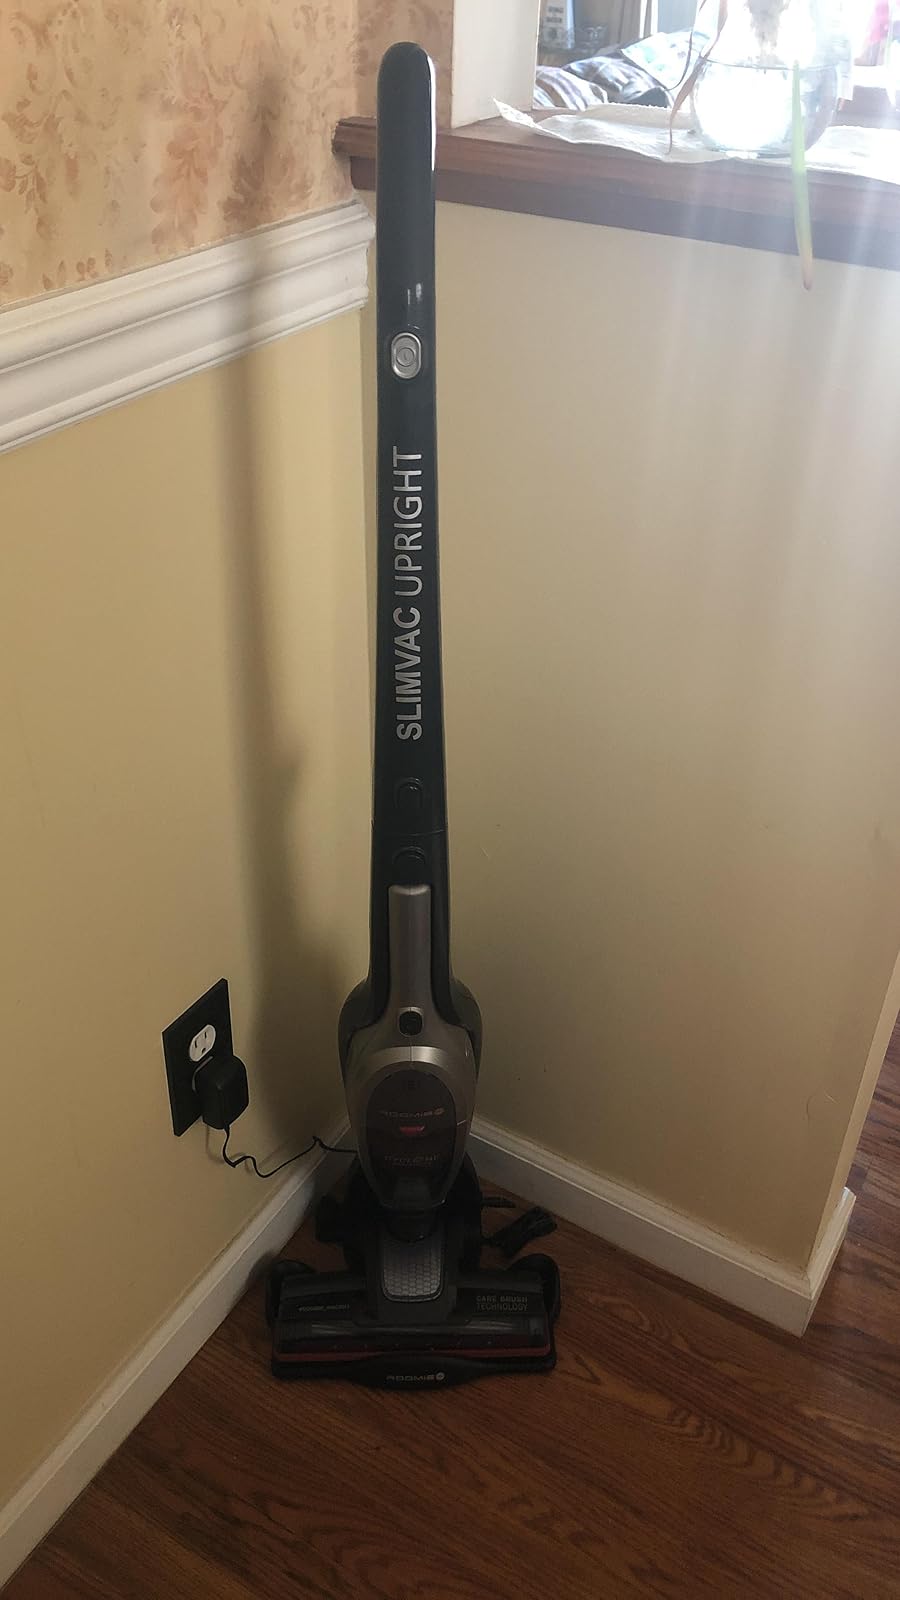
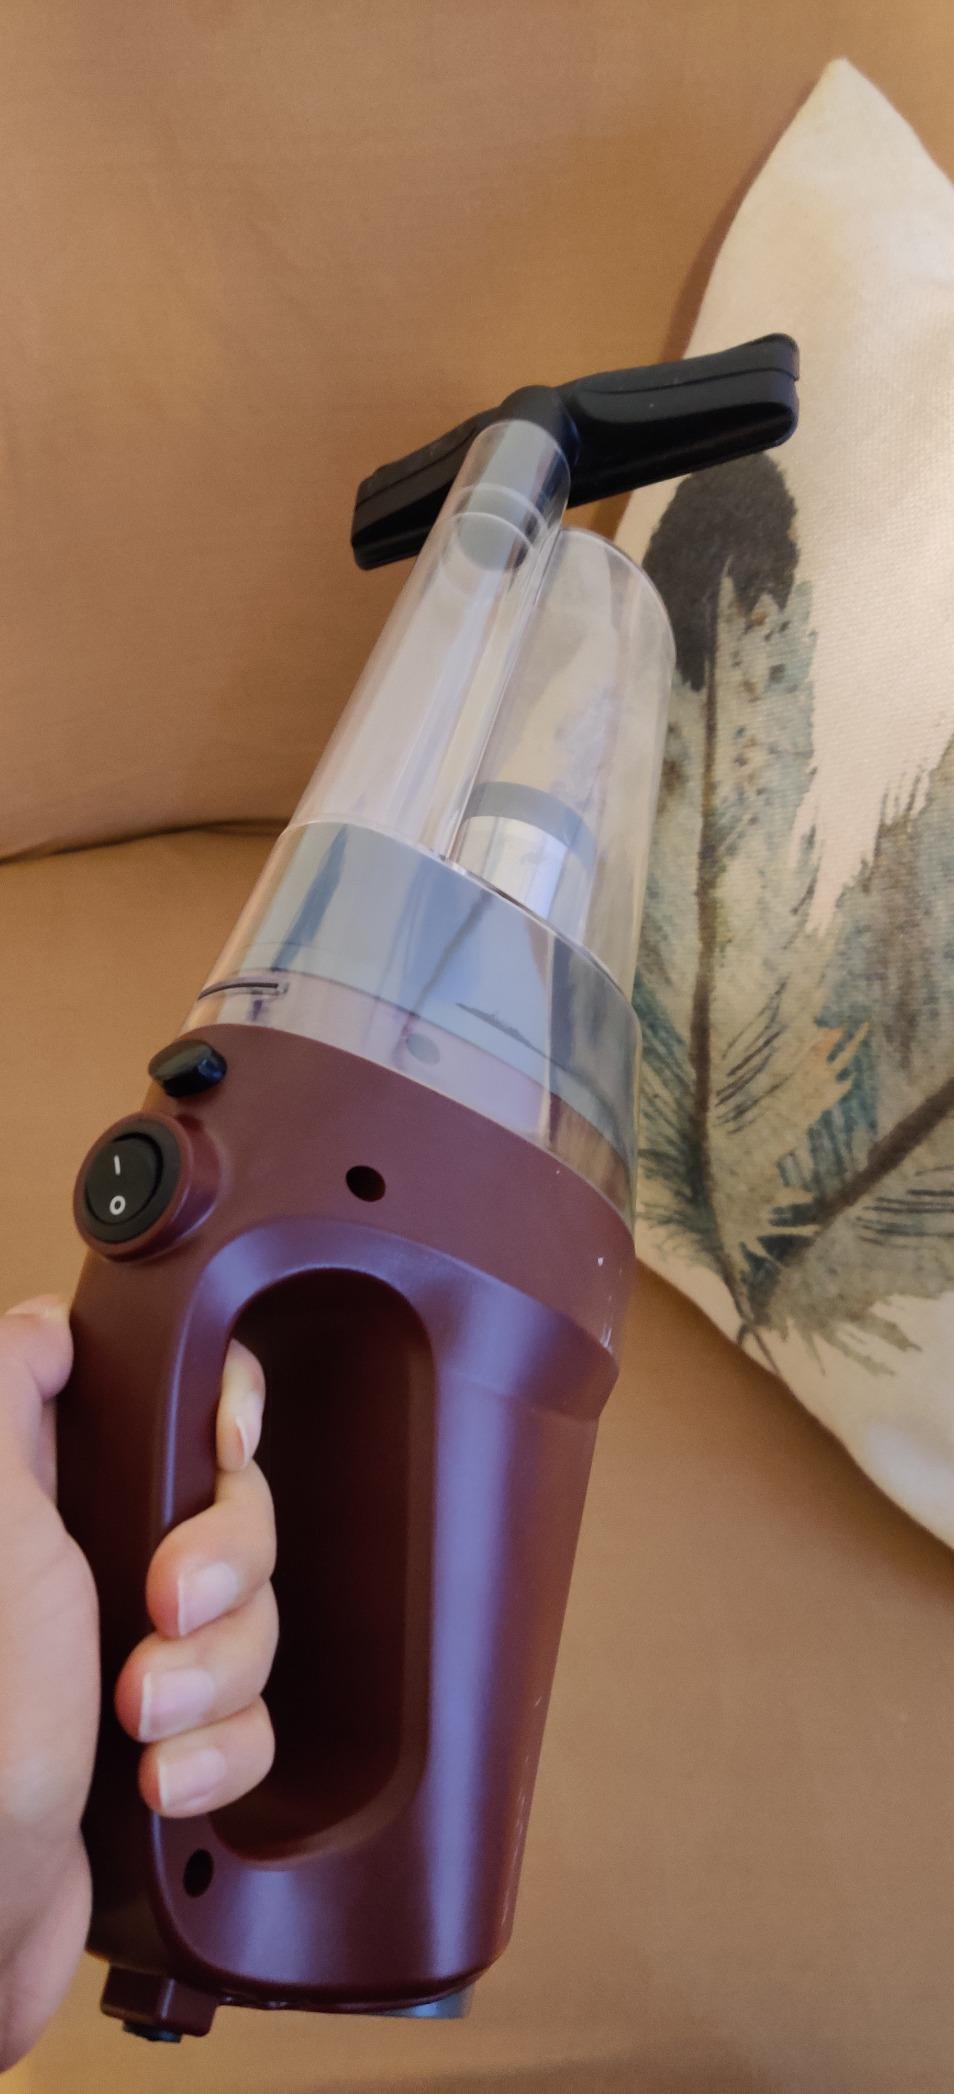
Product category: items_vacuum
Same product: no